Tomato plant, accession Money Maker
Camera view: bottom (45 deg); turntable rotation: 180 degrees
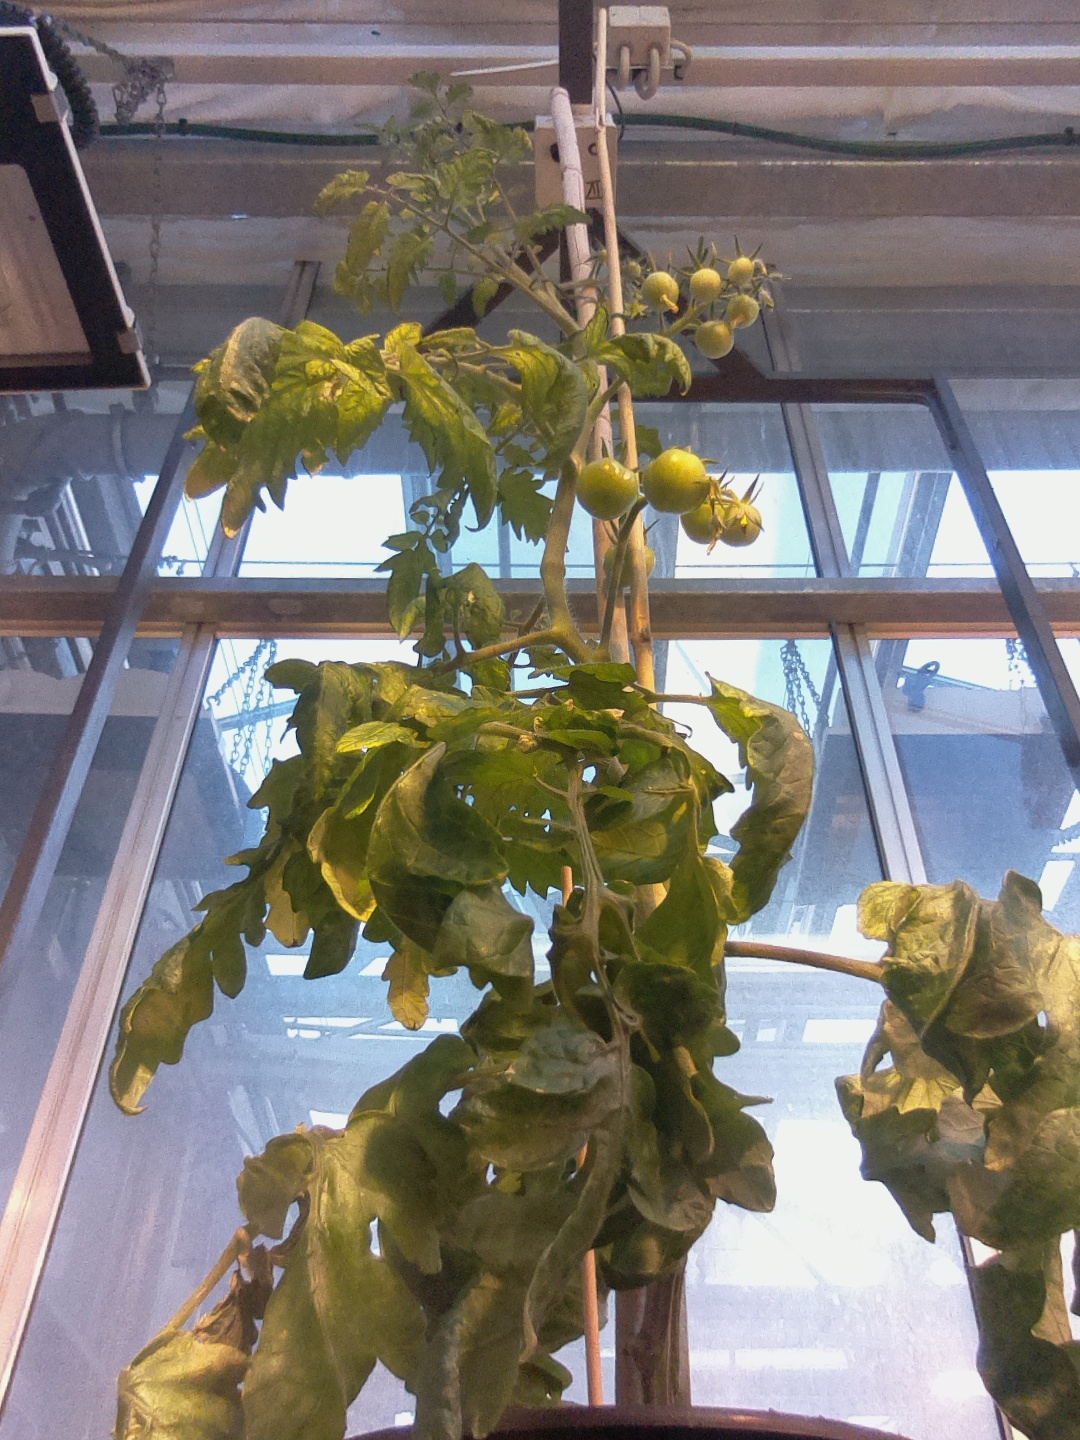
BBCH growth stage 73: 30%-40% of final fruit size